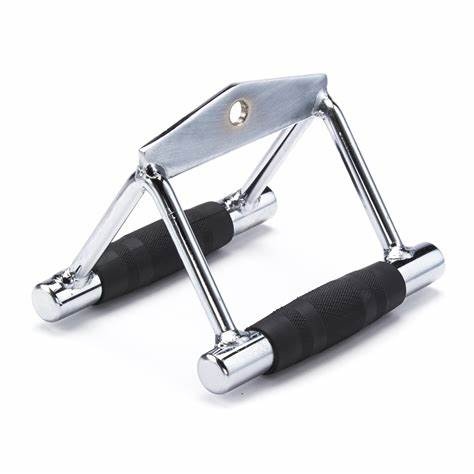
Double Handle V-Bar
Brand: Stone Gym Solutions
Category: Sporting Goods > Fitness & General Exercise Equipment > Weight Lifting > Weight Lifting Machine & Exercise Bench Accessories > Handles